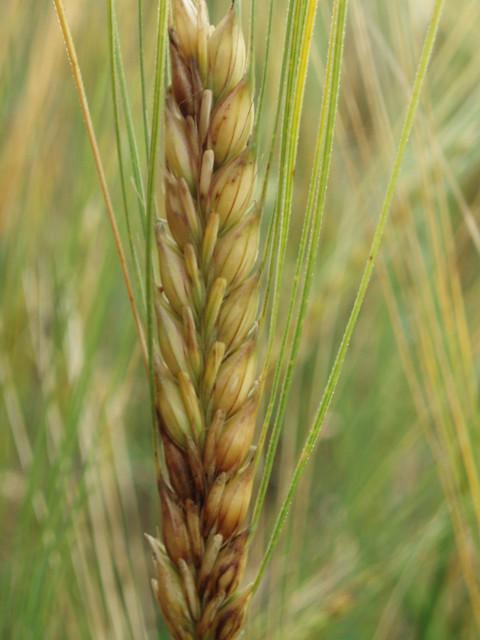
Plant: Wheat
Disease: wheat head scab